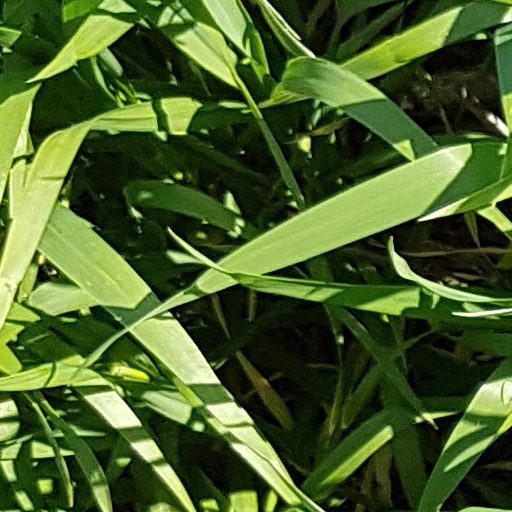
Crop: wheat